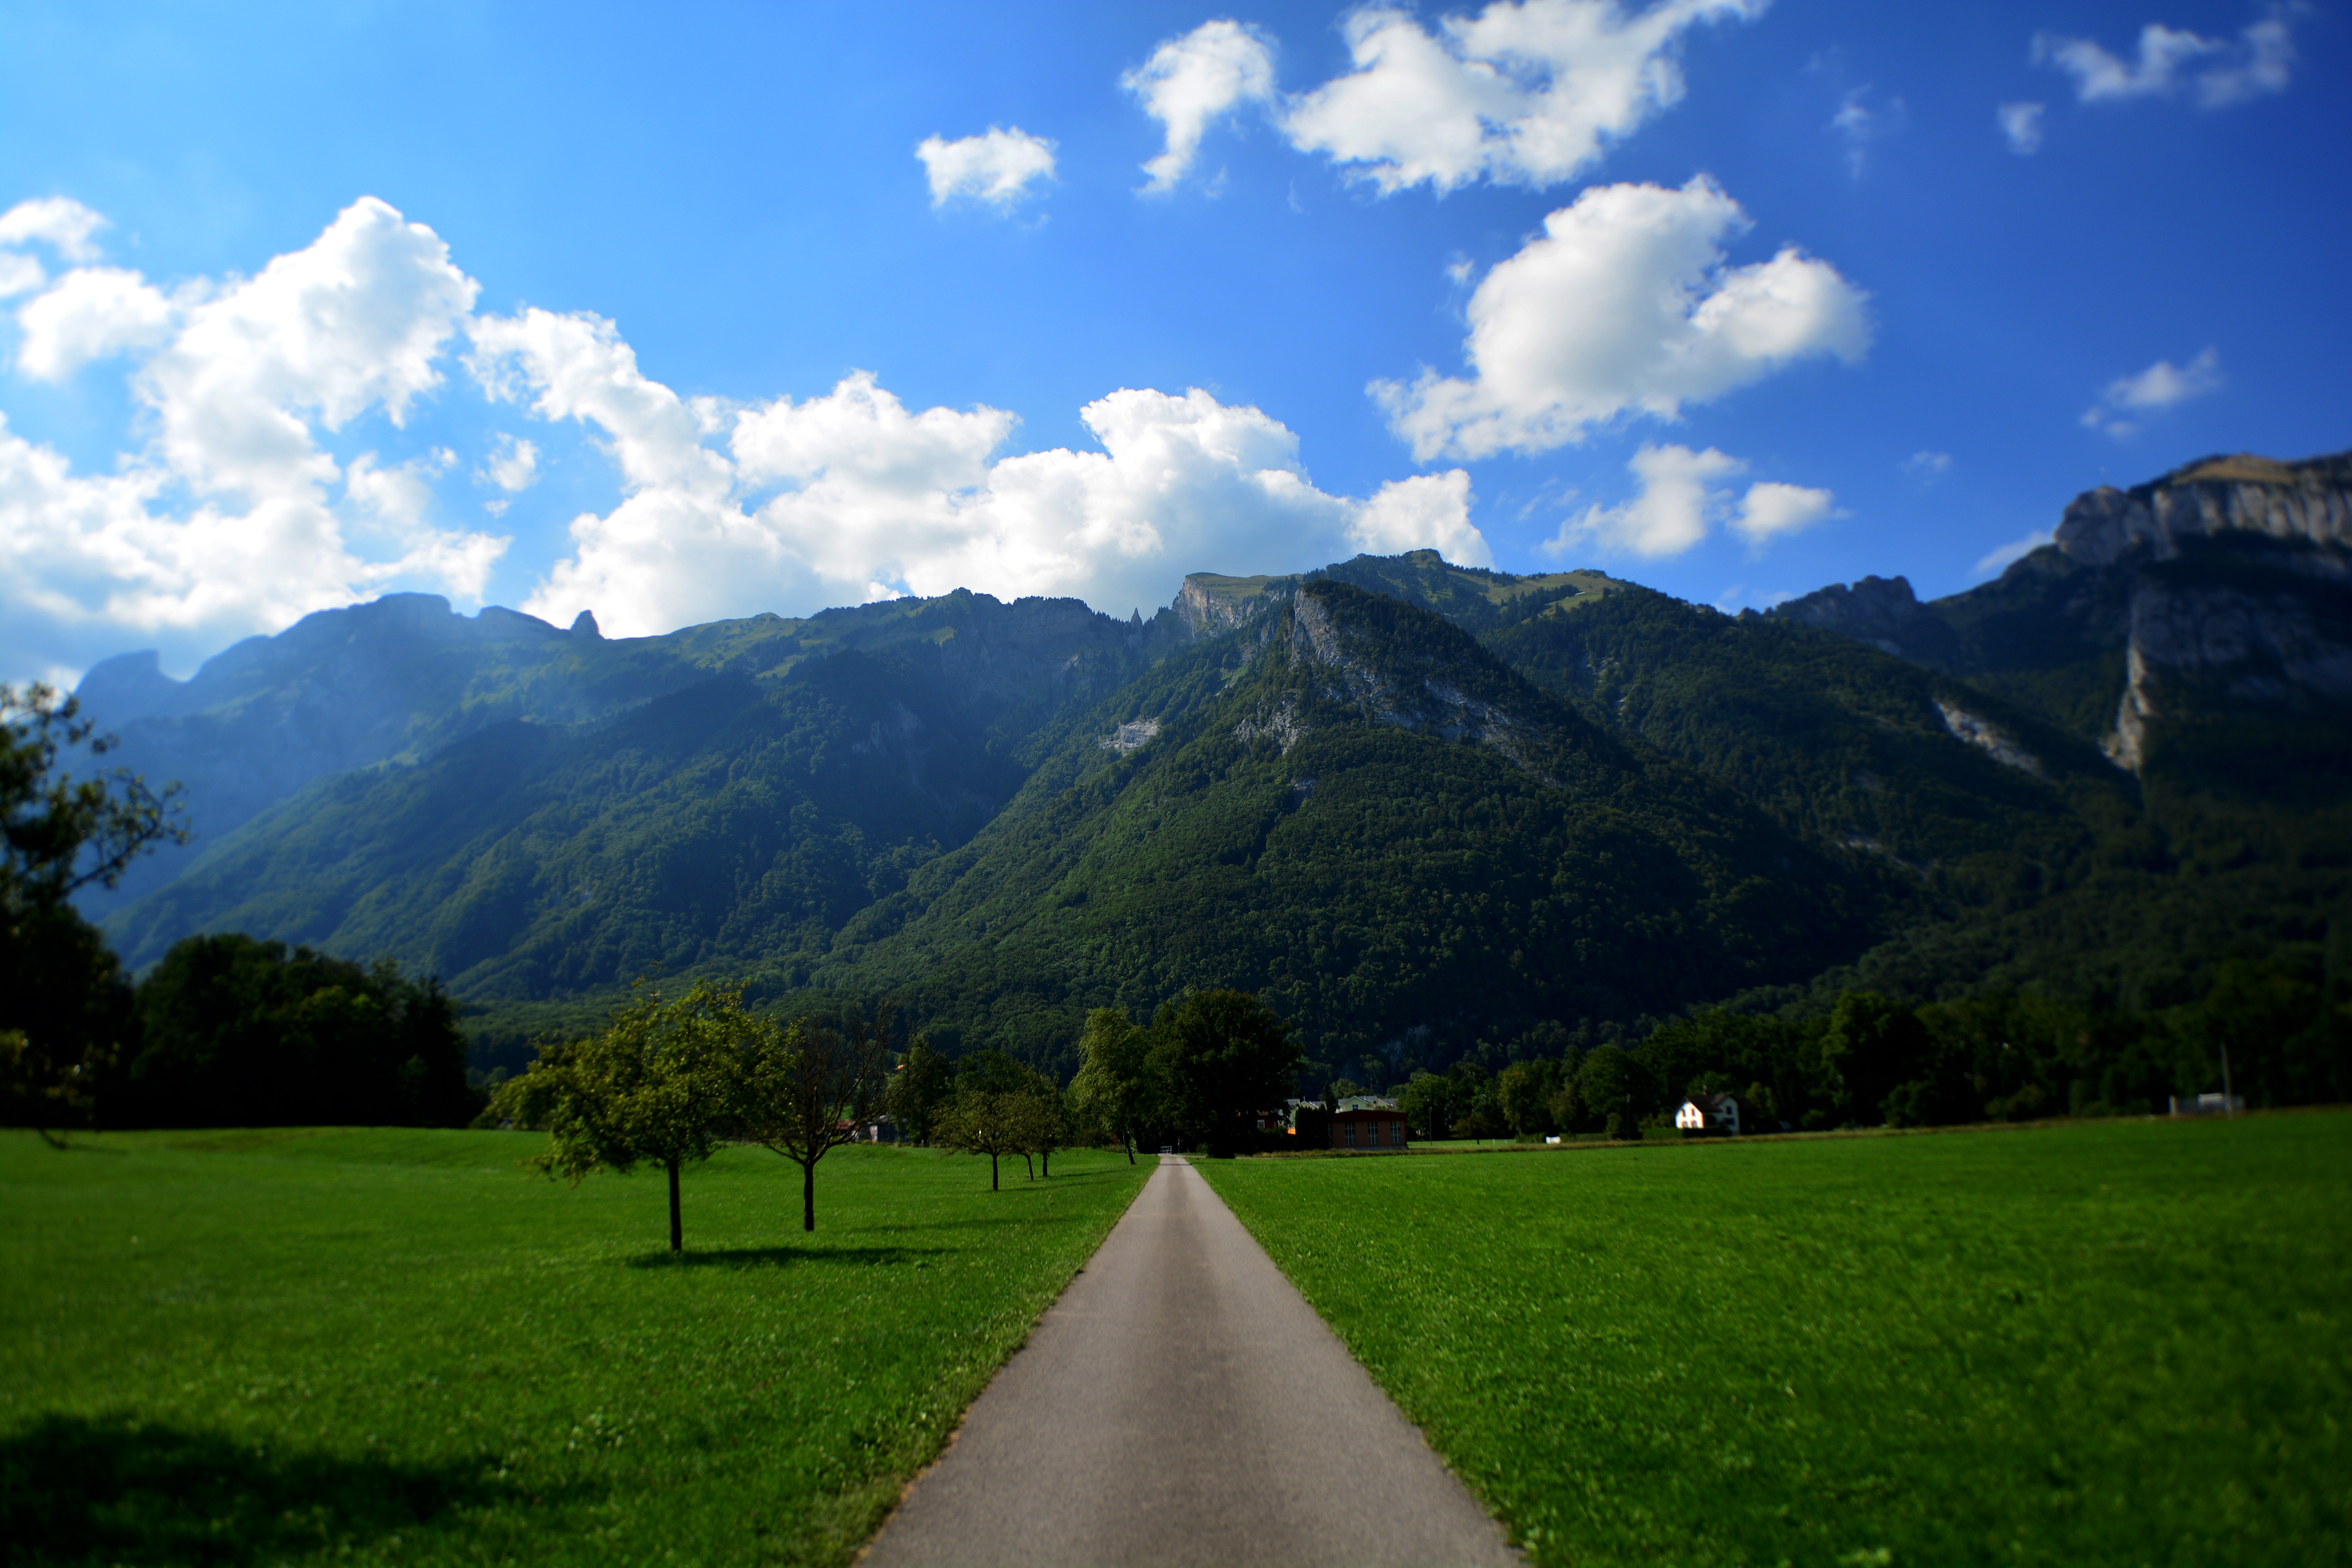
landscape, tree, nature, grass, mountain, cloud, sky, field, meadow, morning, hill, lake, valley, mountain range, pasture, alpine, highland, ridge, mountains, alps, grassland, plateau, switzerland, rural area, landform, mountain pass, geographical feature, atmospheric phenomenon, mountainous landforms